Viktor Wärnick

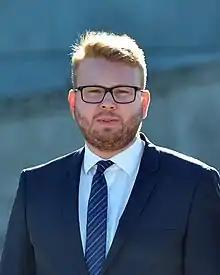

Viktor Wärnick (born 1991) is a Swedish politician. , he serves as Member of the Riksdag representing the constituency of Gävleborg County.